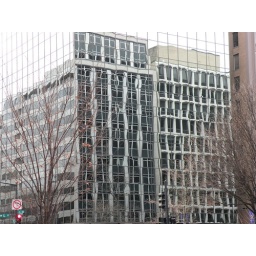
reflection of one building in windows of another in DC